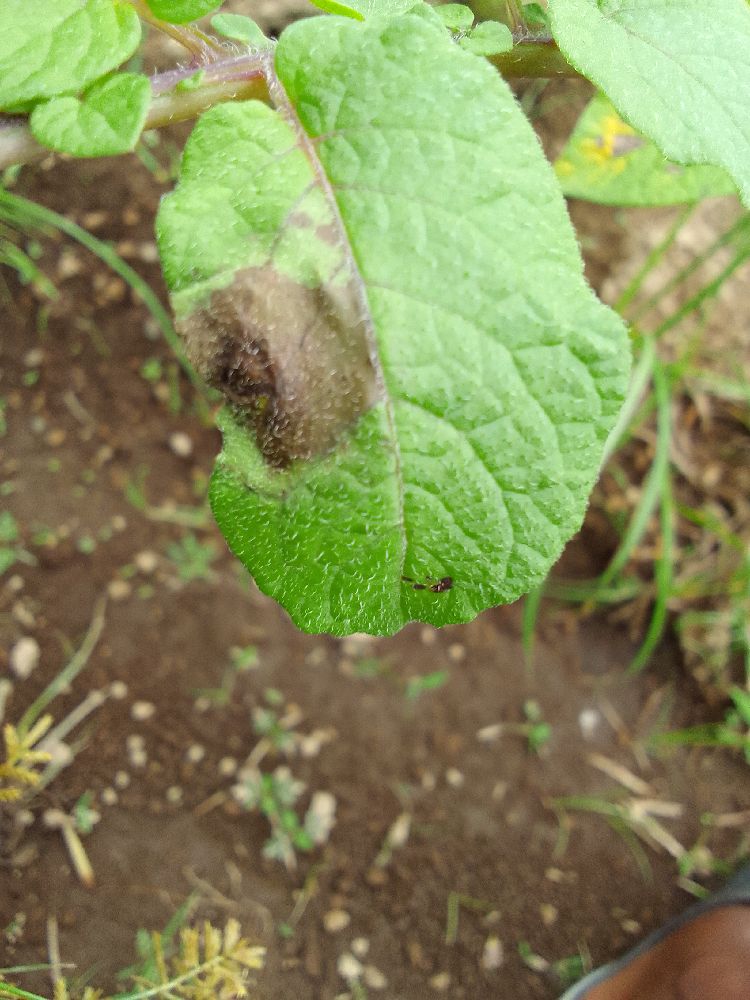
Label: Late blight